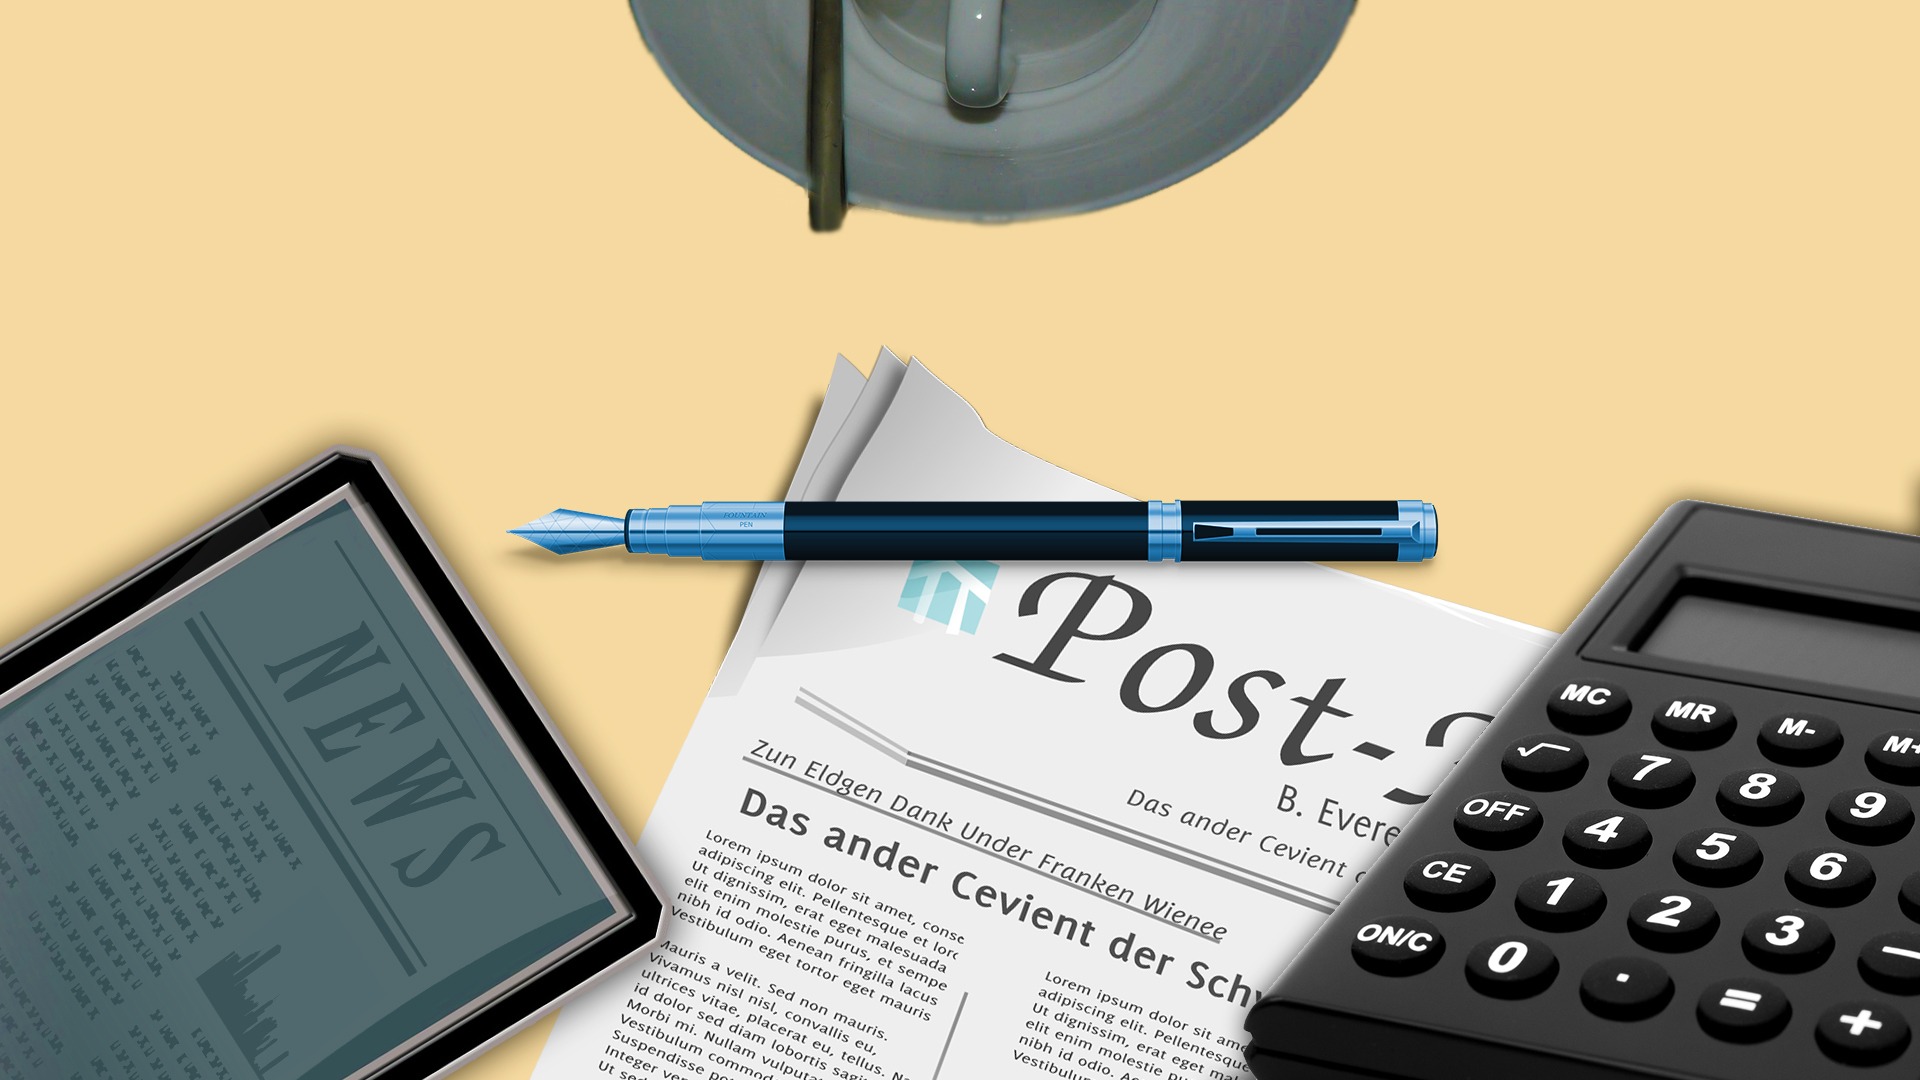
desk, writing, work, book, coffee, ebook, meeting, newspaper, internet, office, communication, business, brand, product, cash, diagram, document, information, calculator, workplace, finance, article, stock exchange, schreiber, organizer, office equipment, ereader, economically